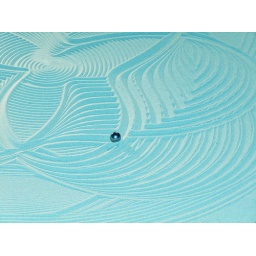
A similar one in yellow just there -&amp;gt; &amp;lt;- And a brown one there